Vasanthi Jayaraman

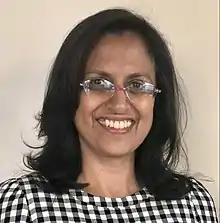

Vasanthi Jayaraman is a professor of molecular biology in the department of biochemistry and molecular biology at the McGovern Medical School.